Church of the New Dispensation

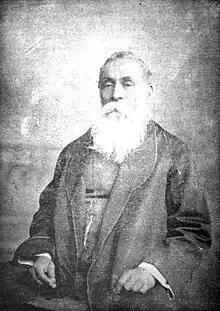
Protap Chunder Mozoomdar, professor of Christianity

The Church of the New Dispensation was known for its ecumenical approach, actively engaging with various religious traditions to foster interfaith understanding and dialogue. This inclusive attitude was a hallmark of Keshab Chandra Sen's leadership, reflecting the church's commitment to a universal religious perspective.